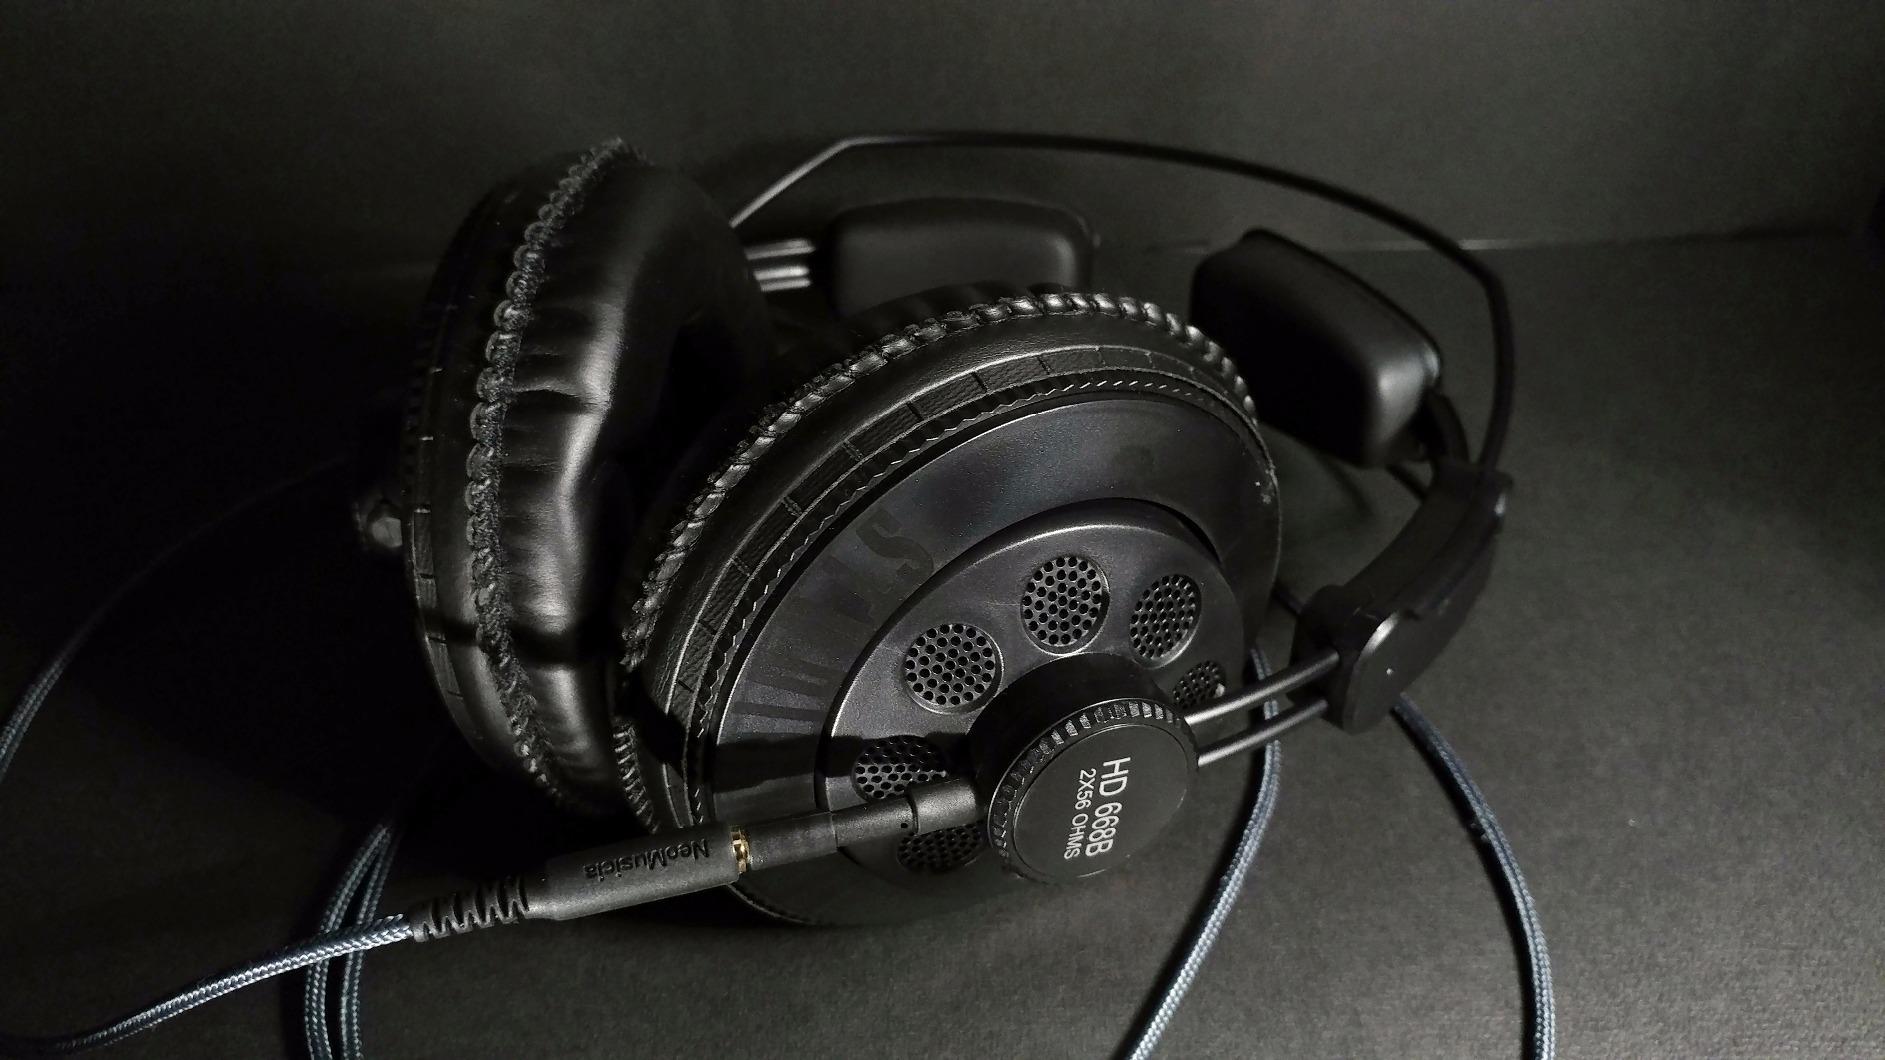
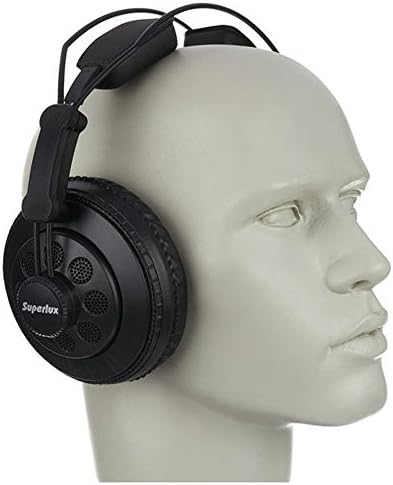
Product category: headphones
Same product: yes